Detroit Independent School District

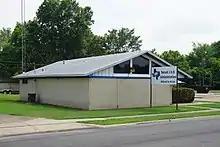
Detroit I.S.D. Administration building

Detroit Independent School District is a public school district based in Detroit in Red River County, Texas (USA). It is located about one hundred miles northeast of Dallas, near the Oklahoma border.